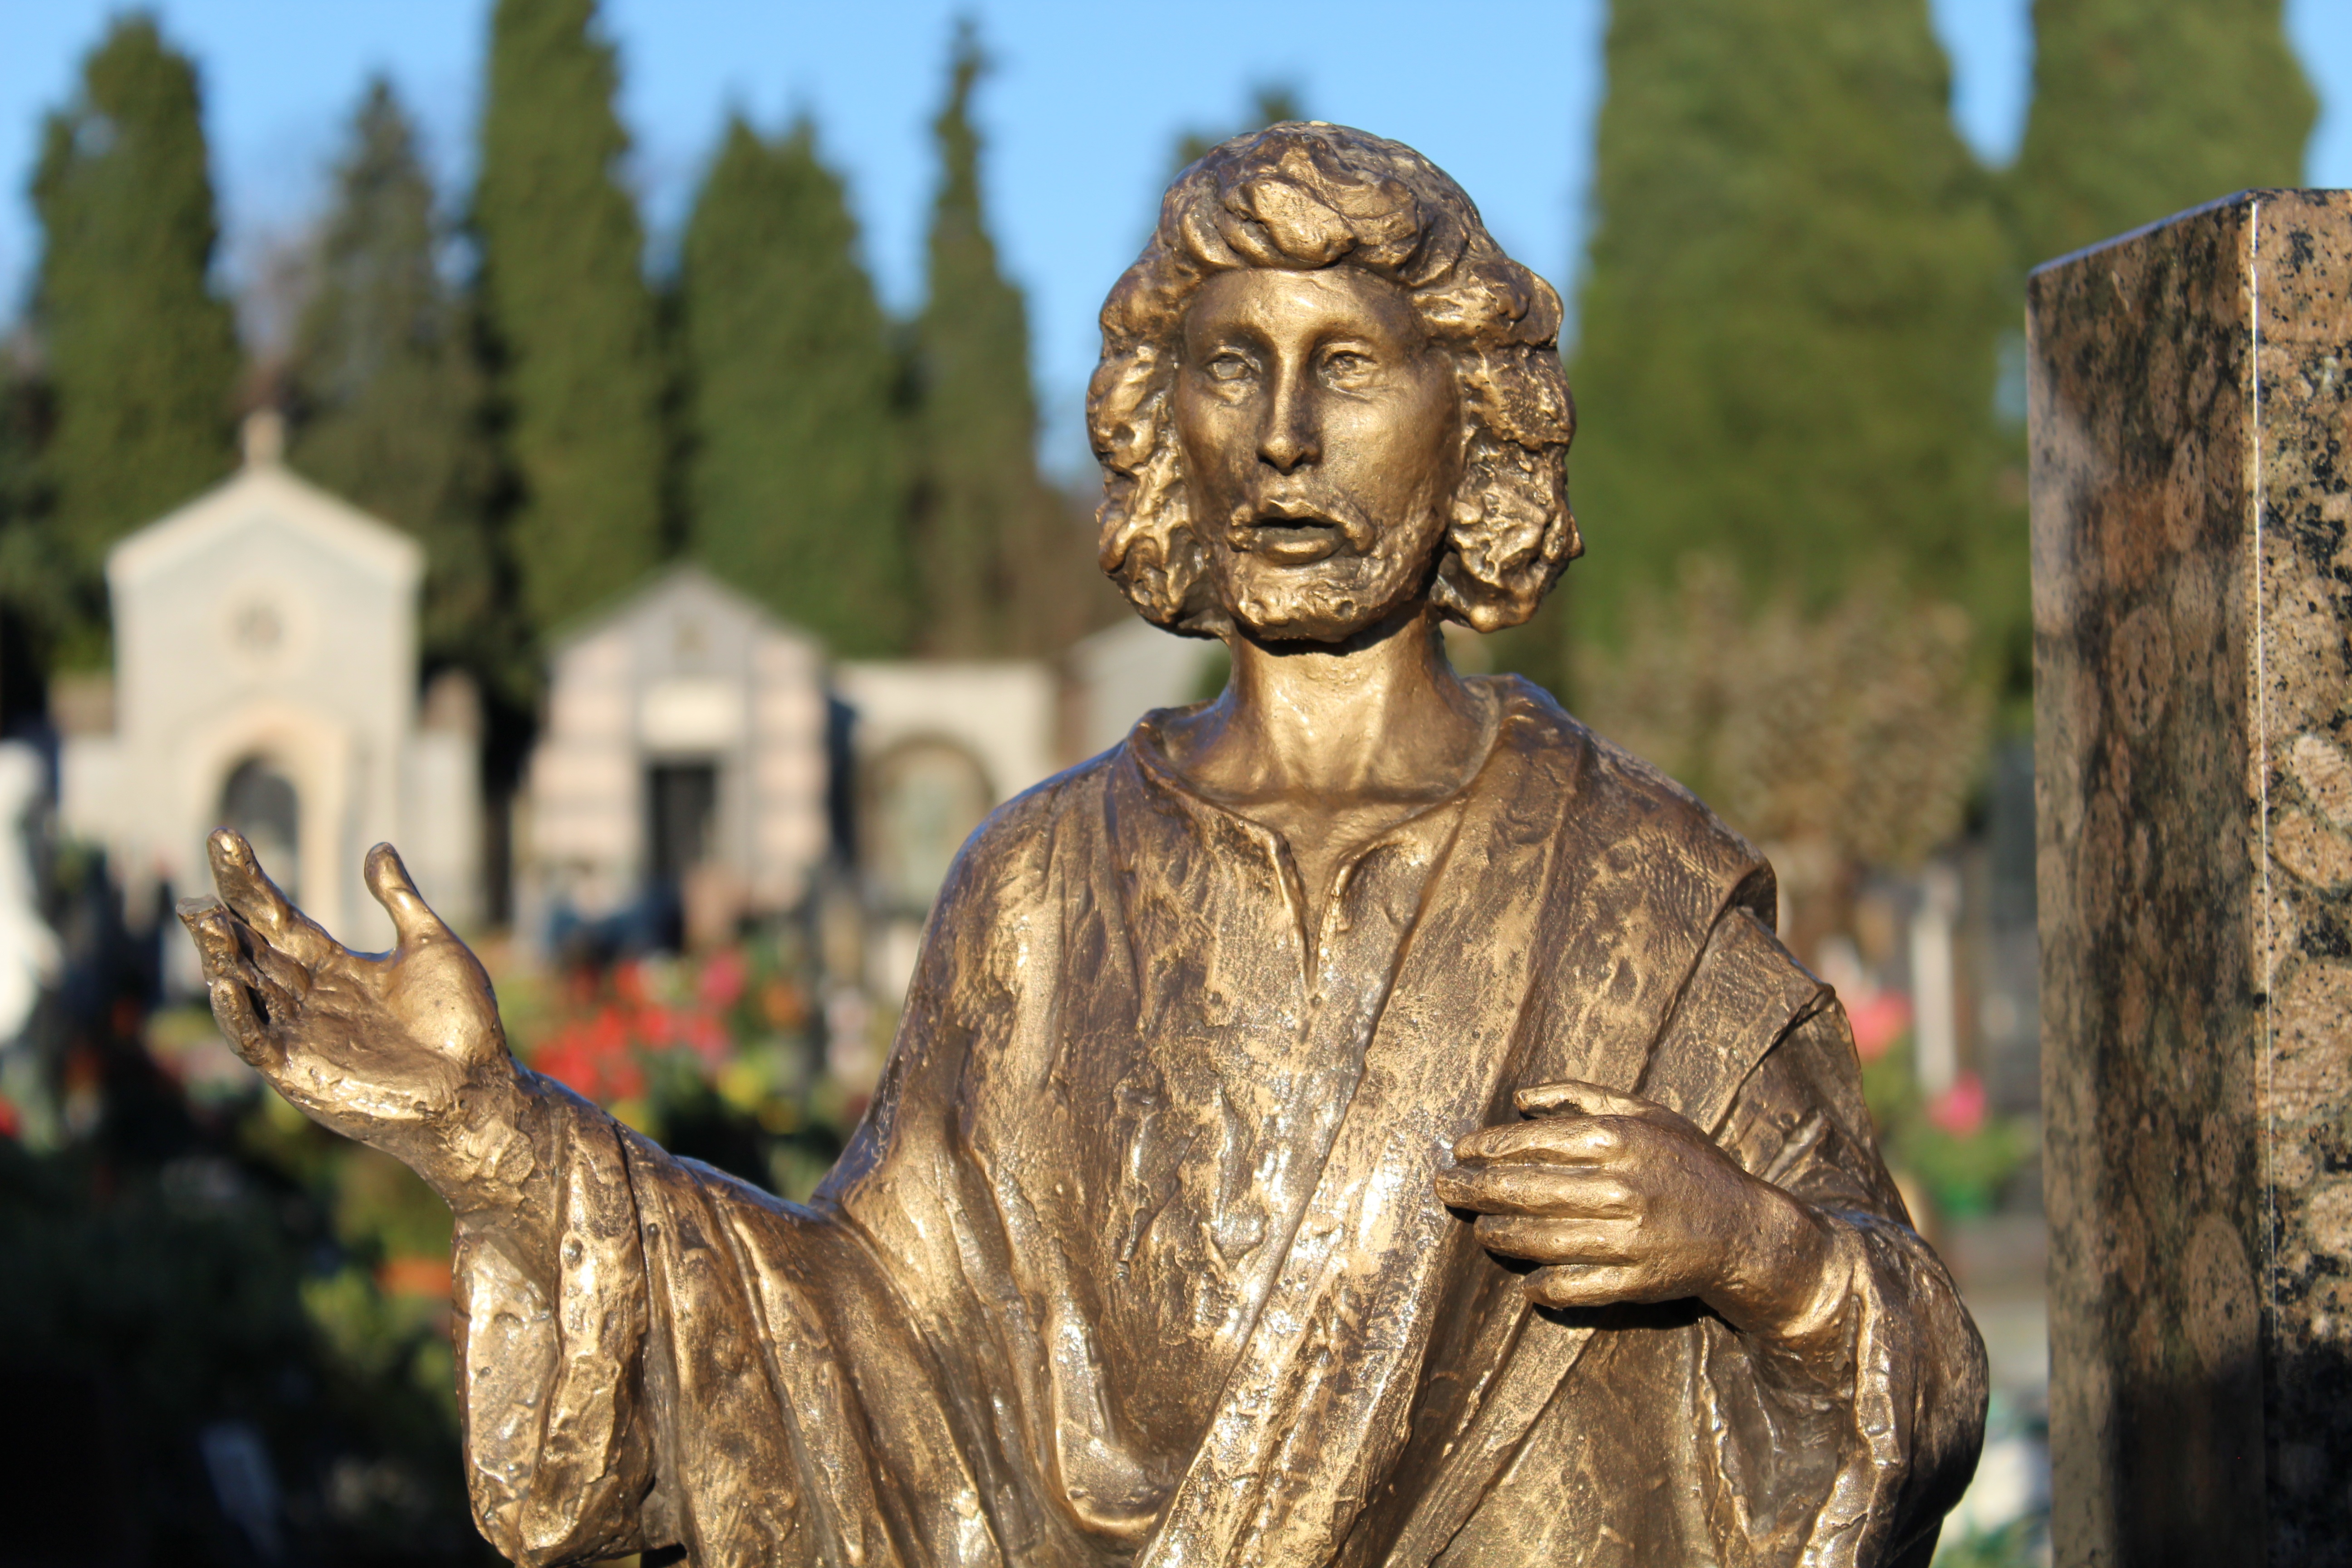
monument, statue, cemetery, sculpture, christ, art, temple, jesus, christianity, carving, mythology, savior, sacred art, ancient history